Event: Nepal Earthquake
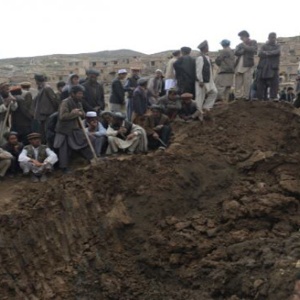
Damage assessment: damage